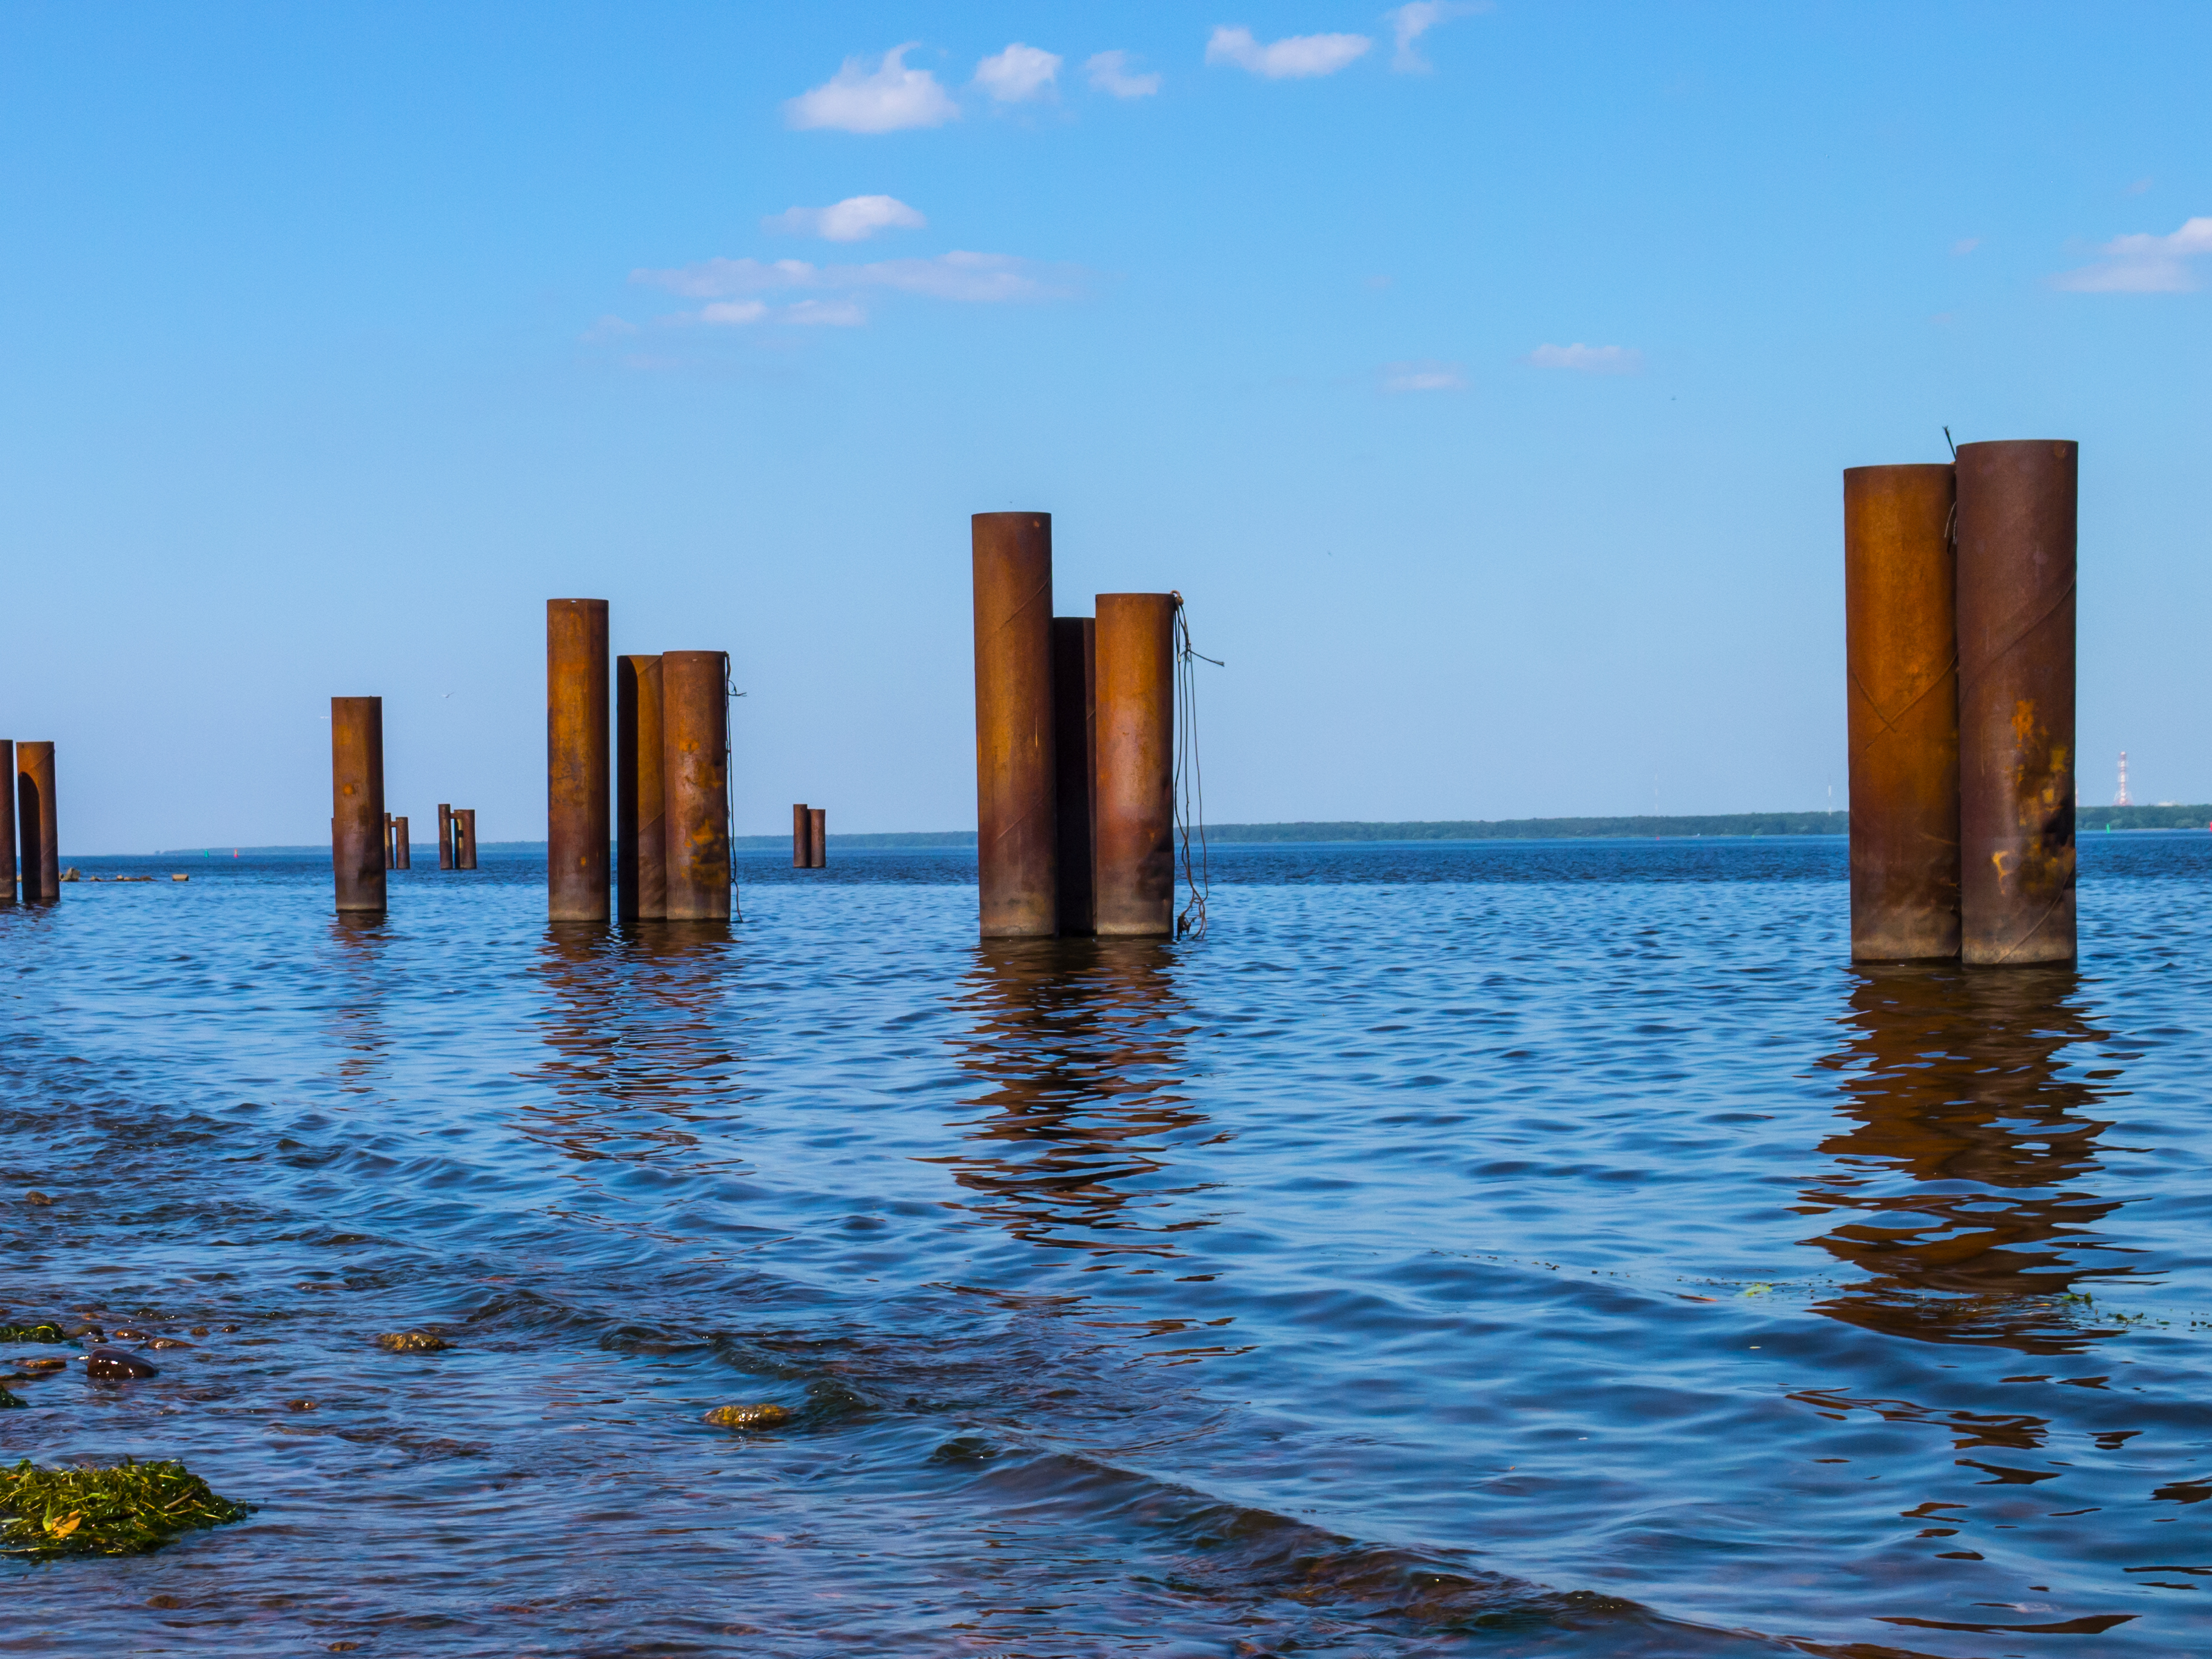
images, water, sky, cloud, water resources, liquid, blue, azure, wood, fluid, rectangle, horizon, street light, gas, calm, wind wave, symmetry, column, reflection, lake, landscape, wave, composite material, evening, ocean, cylinder, natural landscape, nonbuilding structure, coast, rock, art, sound, electric blue, tide, wood stain, dock, sea, plank